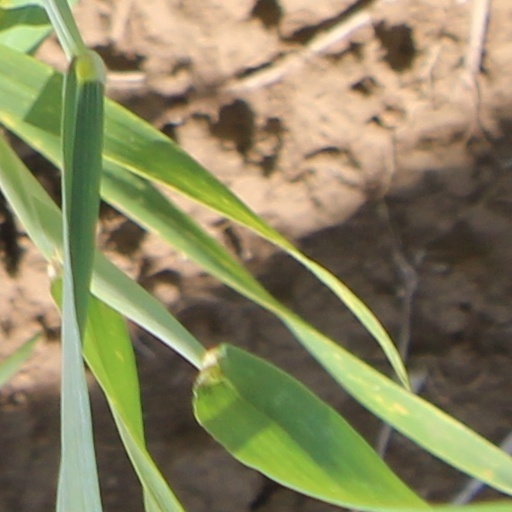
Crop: wheat